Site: brandenburg
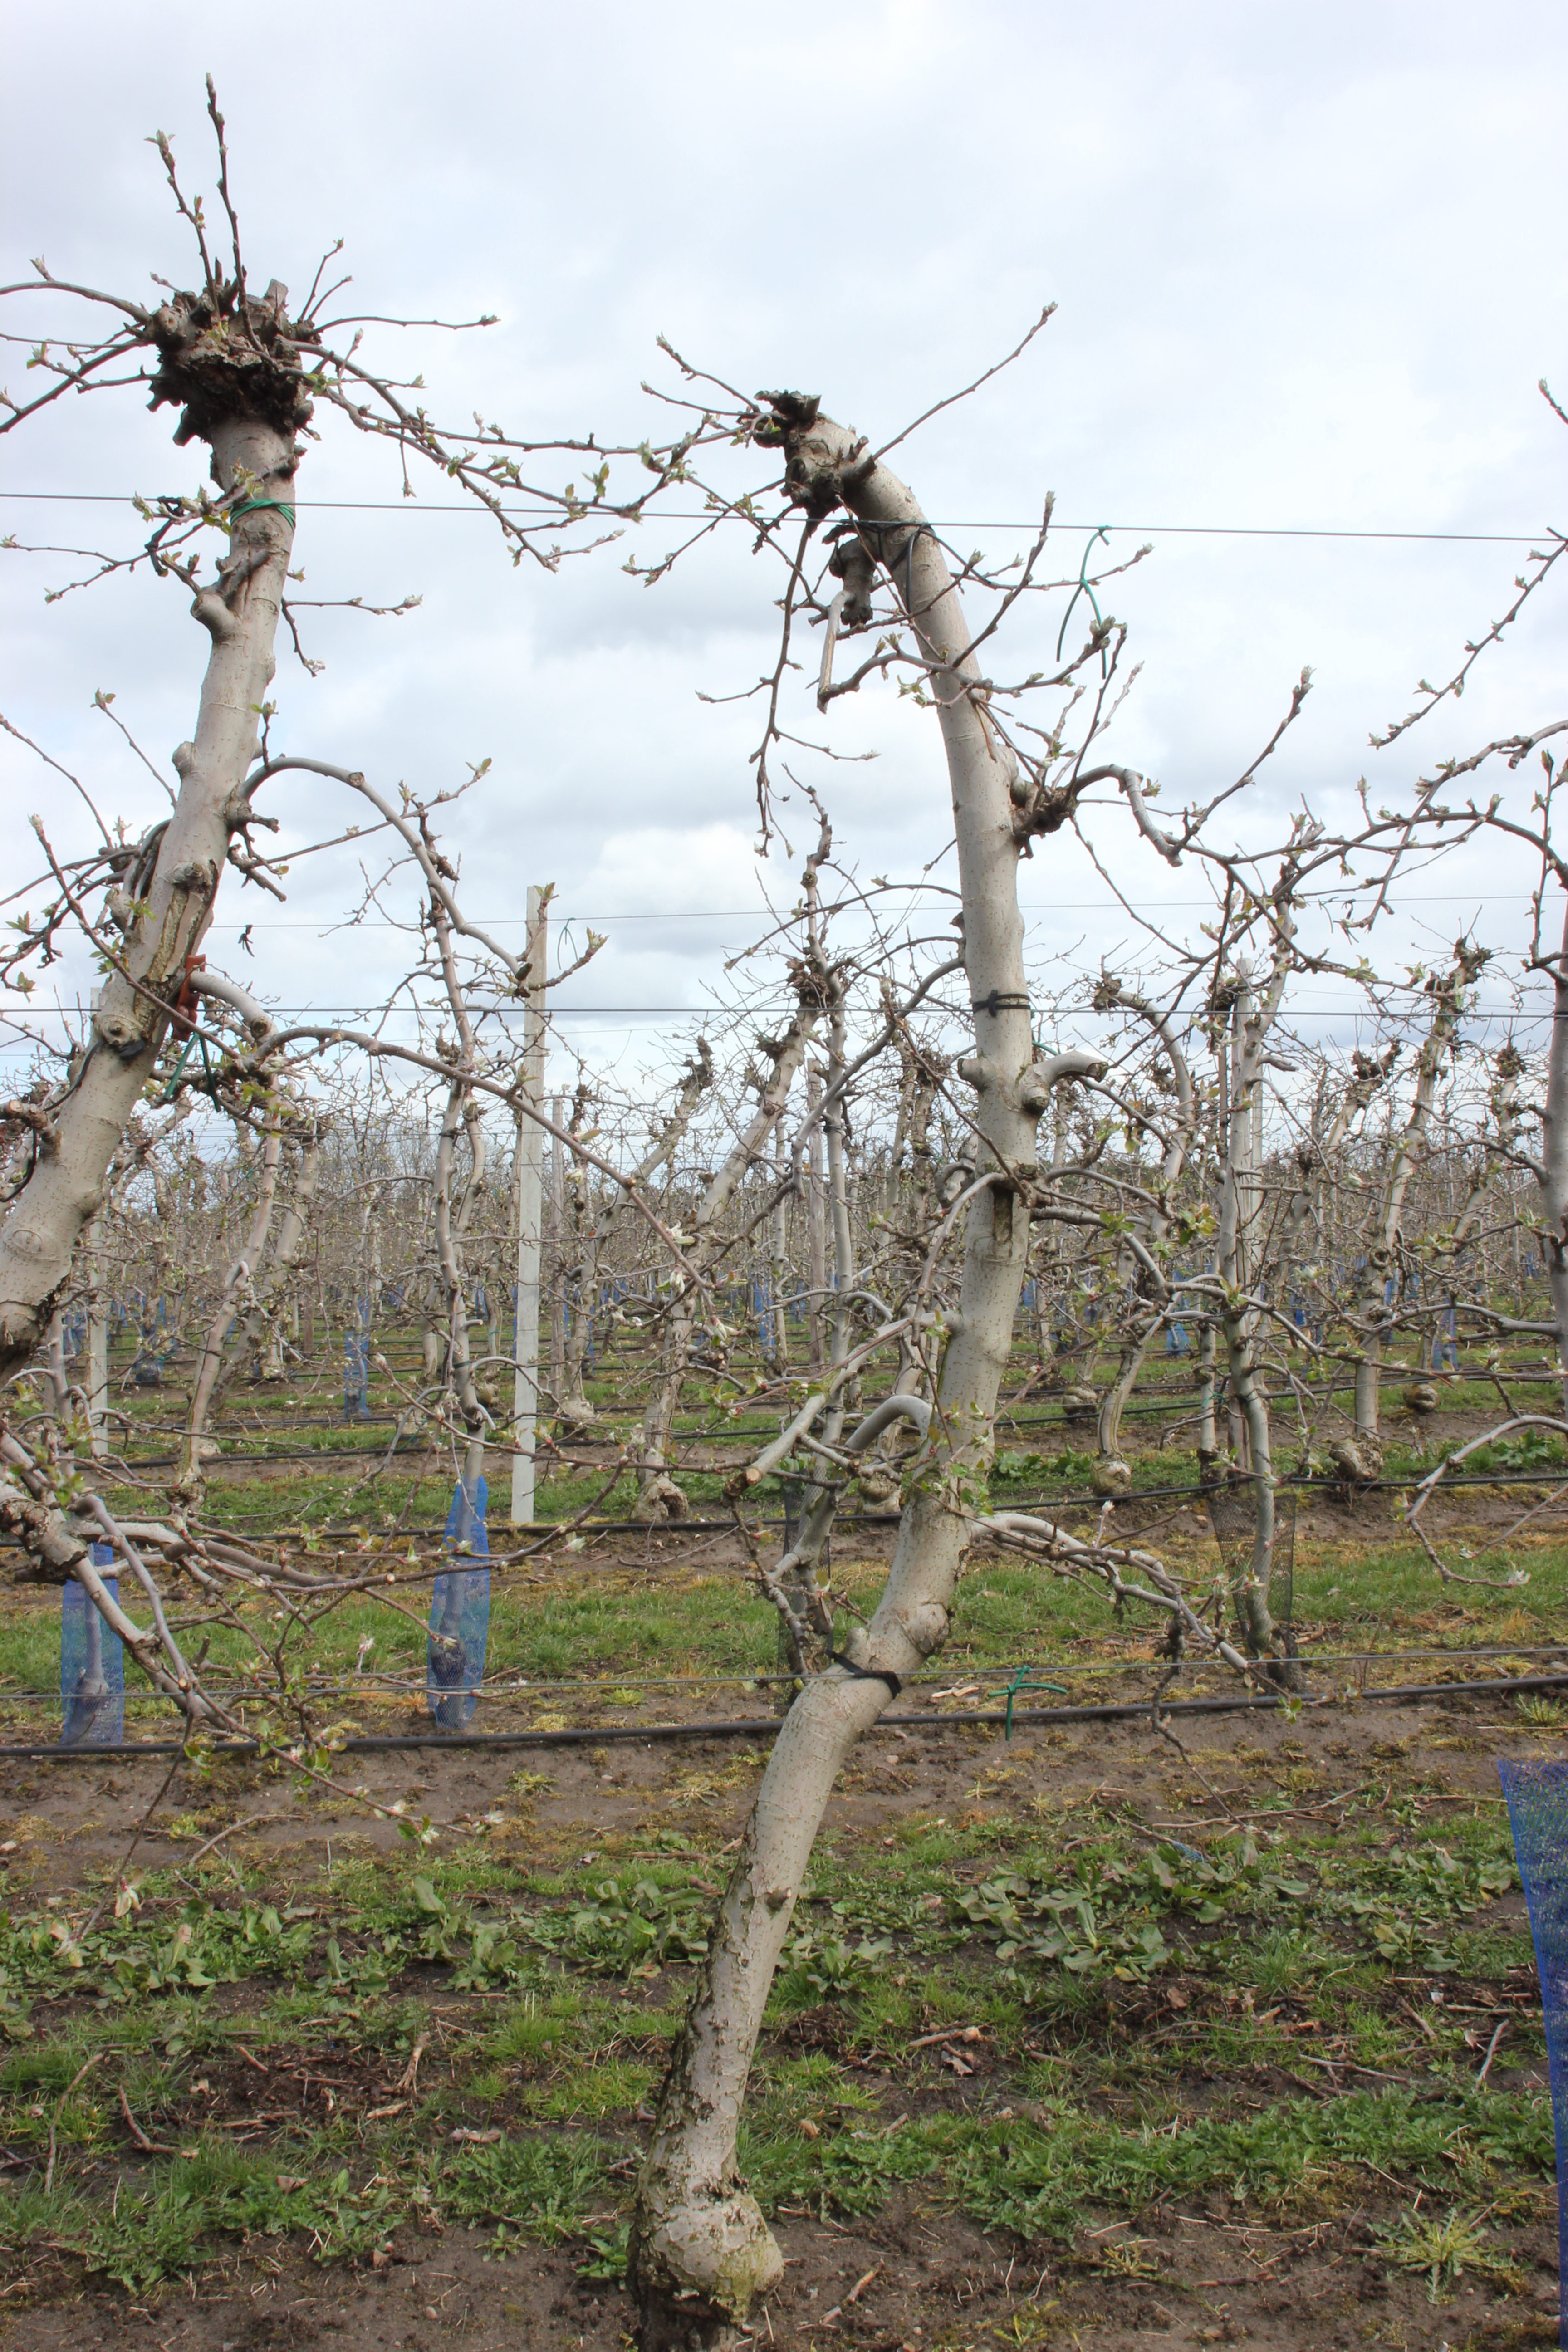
Growth stage (BBCH 55): Inflorescence emergence